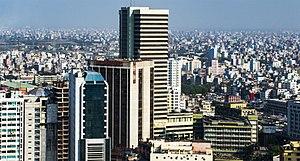
La Banque du Bangladesh est la banque centrale du Bangladesh, fondée le 16 décembre 1971.